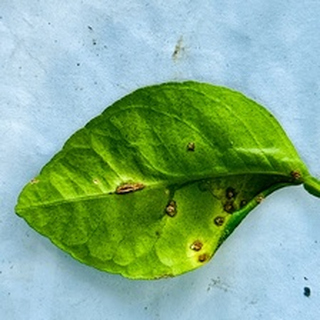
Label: lemon_anthracnose